Great Court, Trinity College, Cambridge

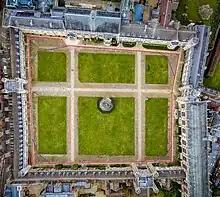
View showing in red the path of the Great Court Run and in blue the shortcuts on the cobbles

The South Range runs from staircases L–Q with rooms for students and fellows, with Queen's Gate (named after Elizabeth I of England) as its centrepiece. R staircase can be found in a passage leading to Bishop's Hostel, while S staircase is on the left in the passage leading past the Hall into Nevile's Court. The West Range is dominated by the Great Hall, the college's dining hall modelled on that of Middle Temple, and the Master's Lodge.